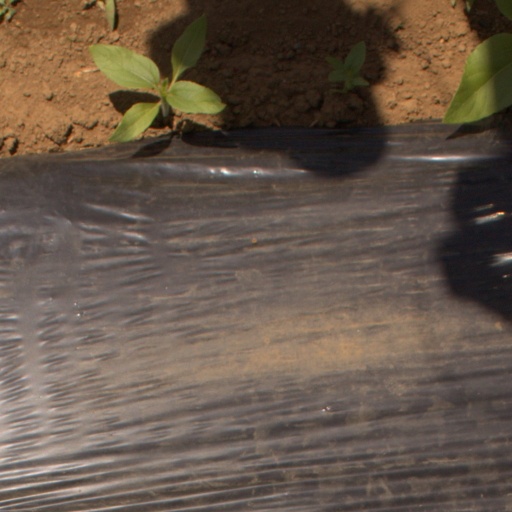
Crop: Jerusalem artichoke